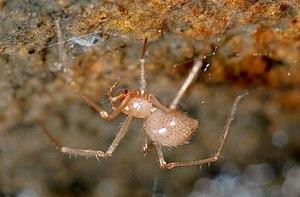
Eidmannella est un genre d'araignées aranéomorphes de la famille des Nesticidae.
Les Nesticidae sont une famille d'araignées aranéomorphes.
Eidmannella pallida est une espèce d'araignées aranéomorphes de la famille des Nesticidae.